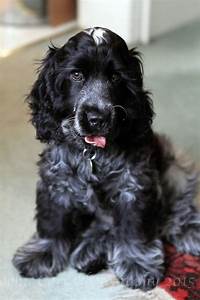
Label: dog